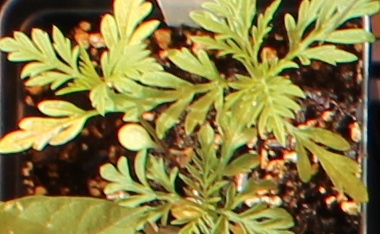
Label: Ragweed